Sir James Harington, 3rd Baronet

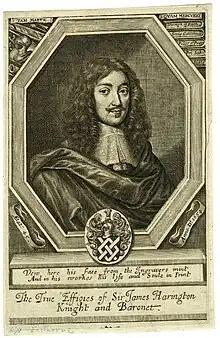
An engraving of Harington

Colonel Sir James Harington, 3rd Baronet (30 December 1607 – ) was an English politician and military officer who fought on the Parliamentarian side during the Wars of the Three Kingdoms.